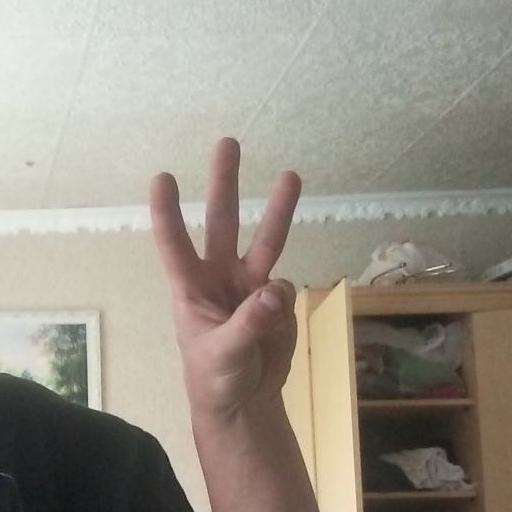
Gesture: three